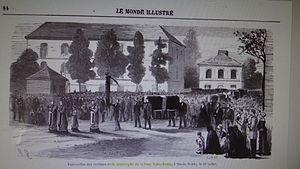
Waziers Funérailles suite à catastrophe
La Catastrophe de la Fosse Notre-Dame en 1869 est une catastrophe minière causée par la chute de la cage de transport des mineurs le 27 juillet 1869 la Fosse Notre Dame à Waziers de la Compagnie des mines d'Aniche.